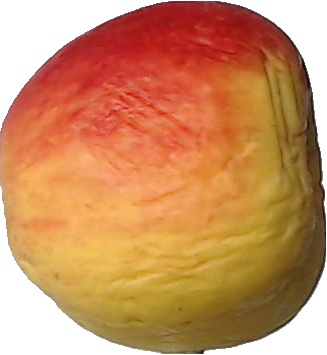
Label: apple_red_yellow_1